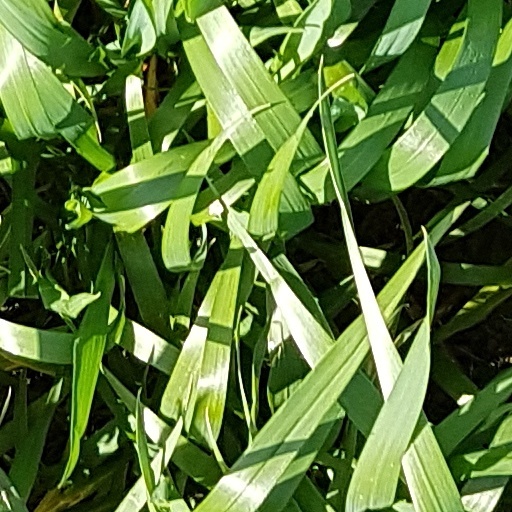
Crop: wheat